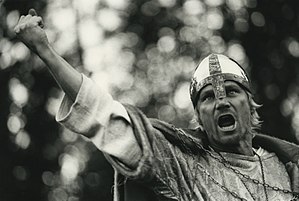
Per Frisch
Per Frisch er en norsk skuespiller. Han er tilknyttet Nationaltheatret. Han har lagt stemme til flere tegnefilm, animerede tv-serier og lydbøger.